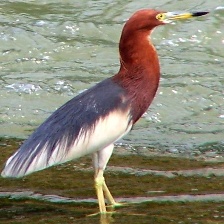
Species: CHINESE POND HERON
Scientific name: ARDEOLA BACCHUS
ImageNet parent category: little_blue_heron